Derby

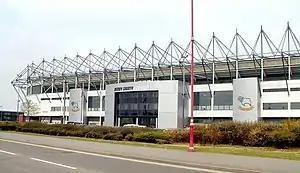
Pride Park Stadium

As a consequence of the Midland Railway having their headquarters in Derby, along with their Locomotive and Carriage & Wagon Works, the railways had been a major influence on the development of the town during the Victorian period.